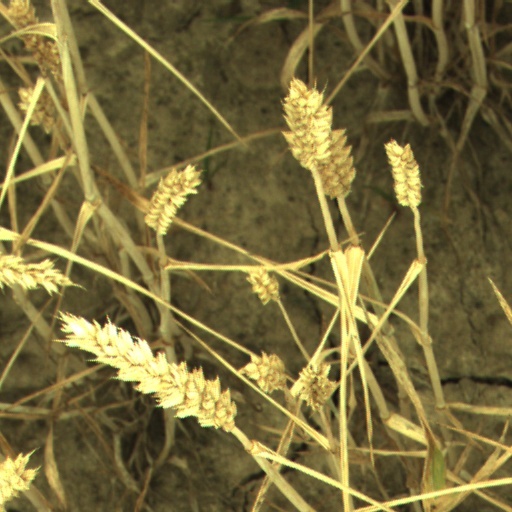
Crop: wheat